Falling Skies season 2

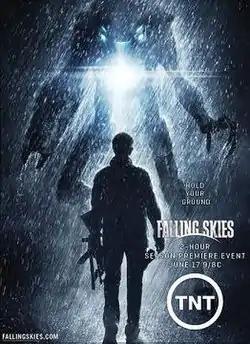
Promotional poster for the second season

"Falling Skies" was renewed on July 7, 2011, for a second season. TNT announced production had begun on the second season on October 24, 2011. For the second season, Brandon Jay McLaren joined the cast in October as Jamil Dexter, a mechanic. McLaren will feature in seven episodes.